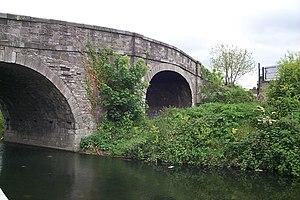
Le Broom Bridge, ou Broome Bridge, anciennement Brougham Bridge, est un pont sur la Broombridge Road qui passe sur le Canal Royal à Dublin en Irlande. Le Broome Bridge tient son nom de William Broome, un des directeurs de la Compagnie du Canal royal qui vivant proche de là. Ce pont est connu pour être le lieu où Sir William Rowan Hamilton a découvert la formule fondamentale des quaternions le 16 octobre 1843, qu'il aurait écrit sur une pierre du pont et depuis remplacée par une plaque commémorative située sur le coin nord-ouest sous le pont.